1930 Pittsburgh Panthers football team

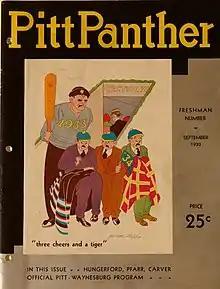
Program for September 27, 1930 Pitt vs. Waynesburg game

After losing to Pitt 53–0 in 1929, Frank N. Wolf and his Waynesburg Yellow Jackets returned to be Pitt's opening game opponent. The Jackets were upset in their opening game by Slippery Rock (6–0). Havey Boyle of the "Post-Gazette" summarized the absurdity of the matchup: "Sending Waynesburg against Pitt, which operation will occur at the stadium tomorrow, is different from sending a Christian into an arena containing lions as the dinner bell is tapping, but only because the Pitt players do not eat their prey. But Waynesburg has about the same chance as the brave martyrs of old...Waynesburg will gain something besides bruised bodies from the encounter. It tends to harden them and gives them a better outlook when they come across a team in their own class. Pitt, of course, gets the advantage of scrimmage practice without running the usual risks of hurting their own players."